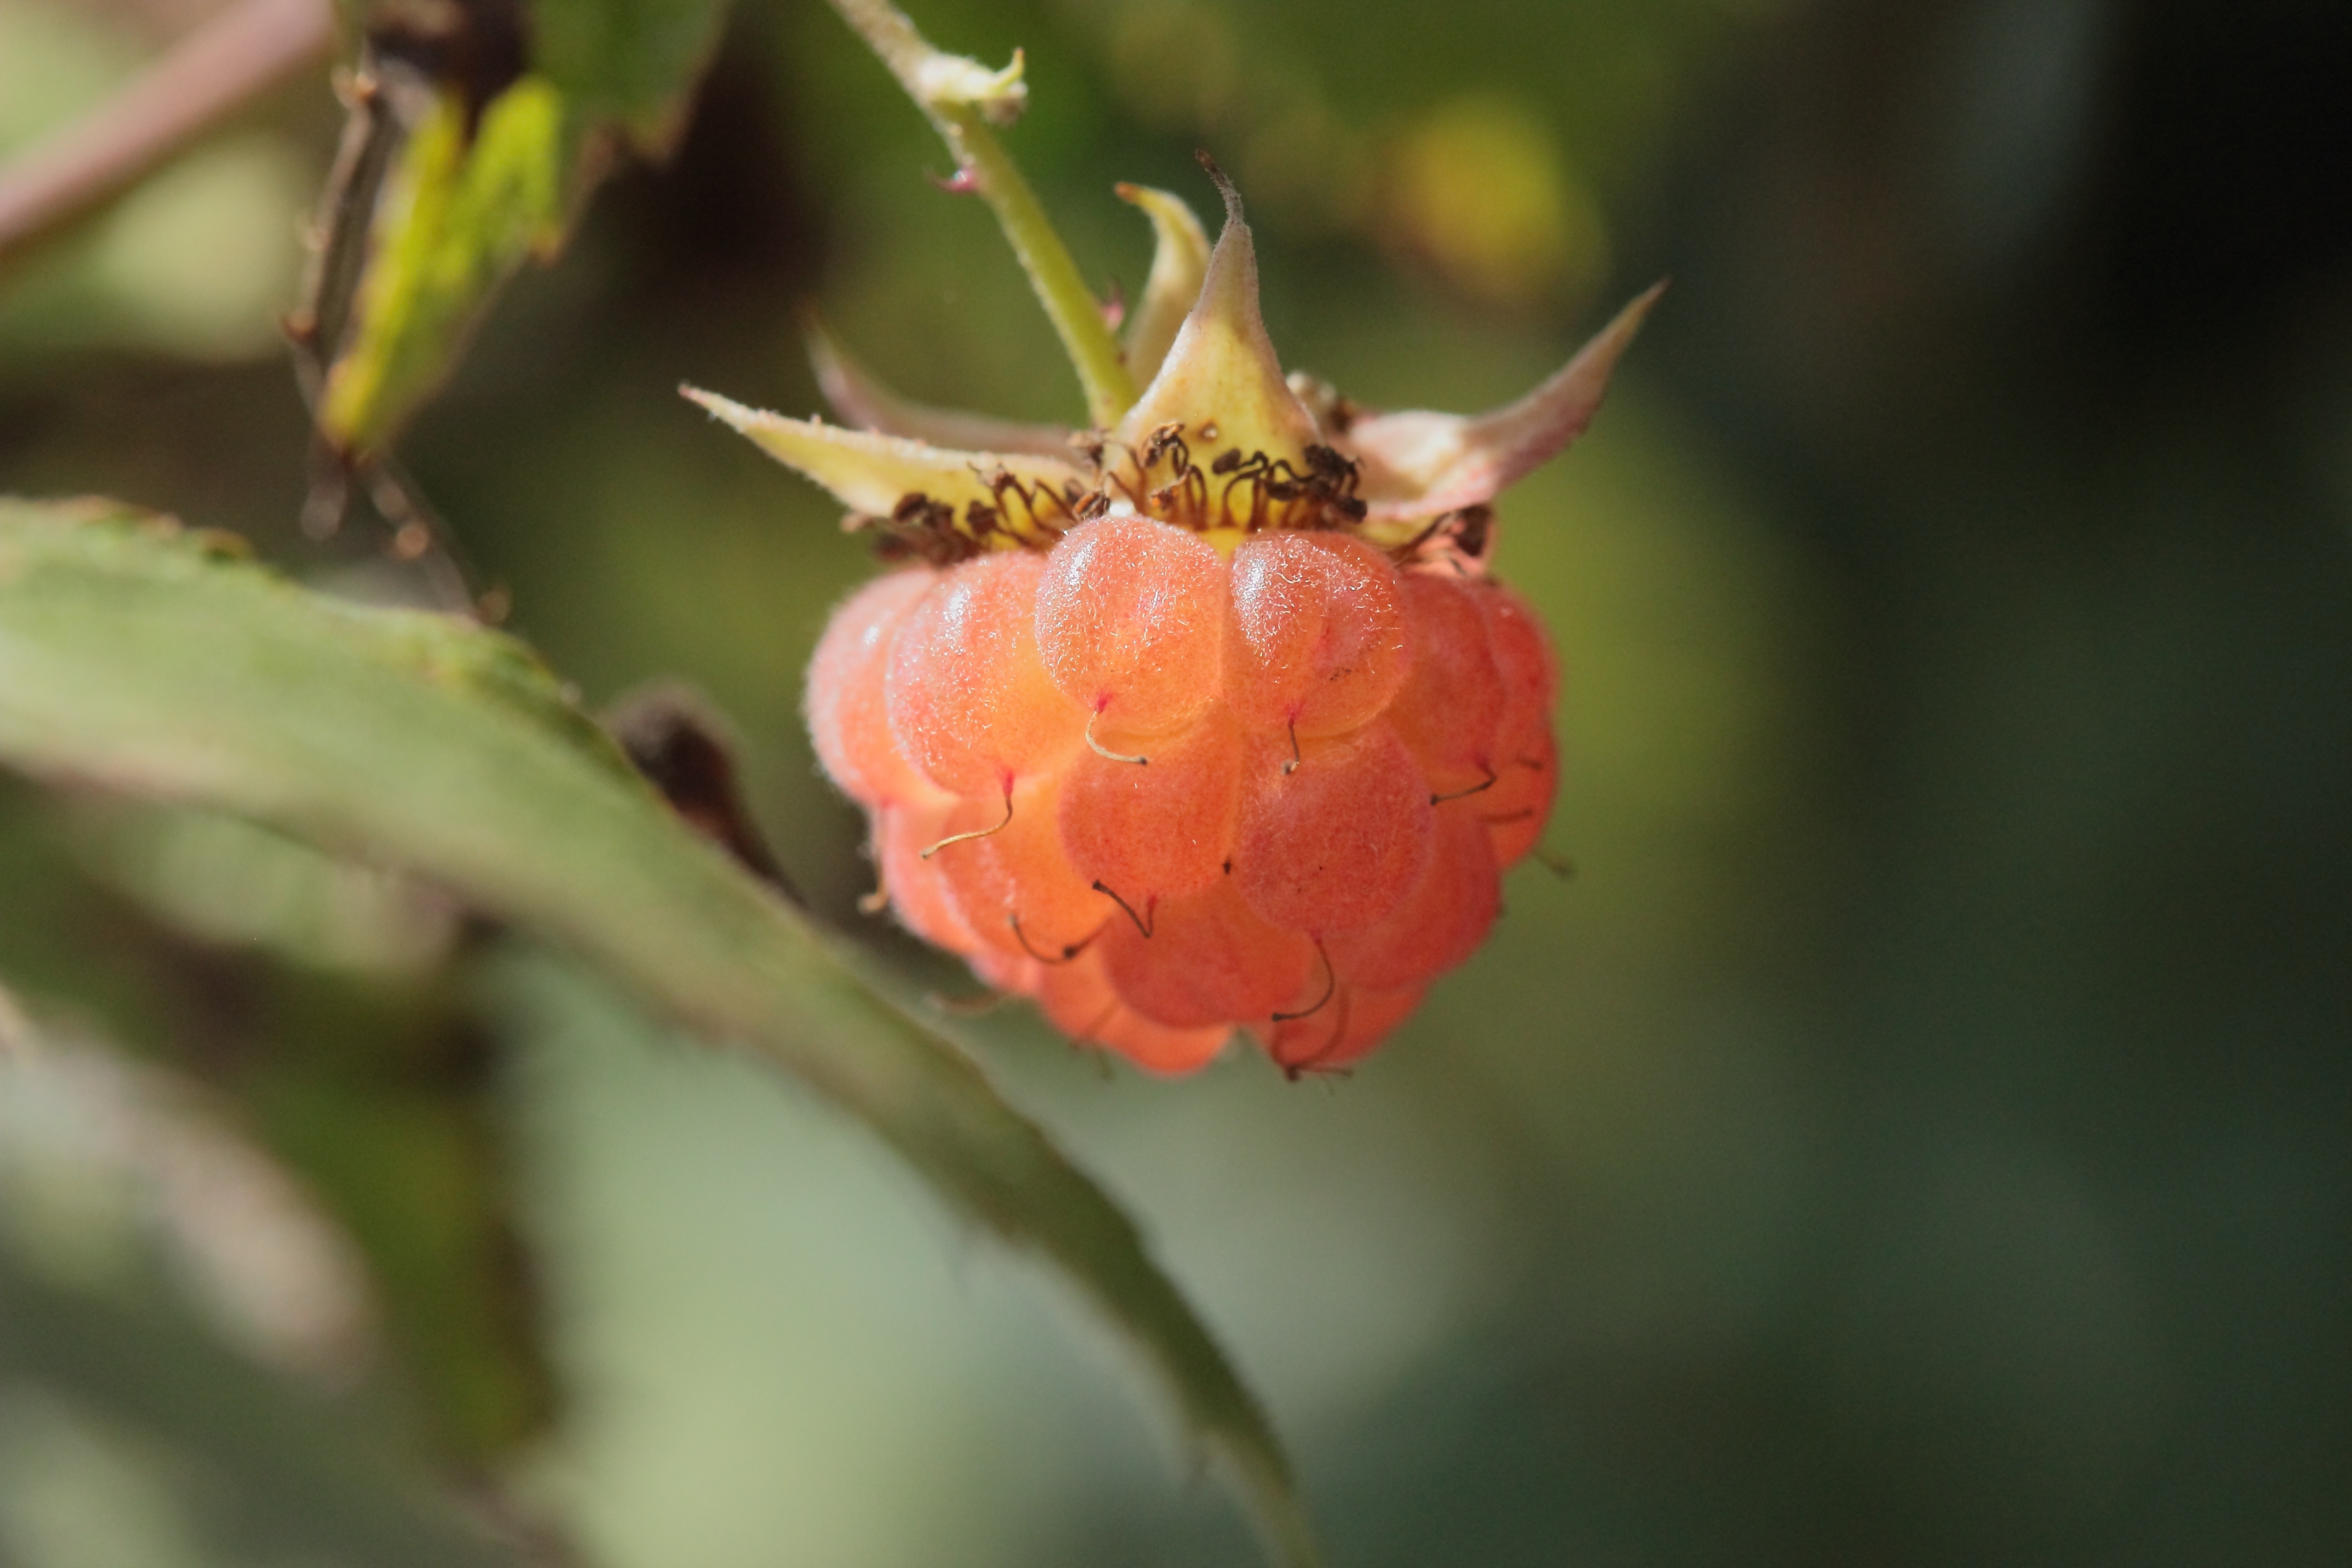
branch, blossom, plant, photography, raspberry, fruit, berry, sweet, leaf, flower, food, red, produce, botany, close, flora, wildflower, close up, shrub, bud, vitamins, nectar, rose hip, macro photography, flowering plant, rose family, land plant